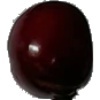
Label: Cherry 1